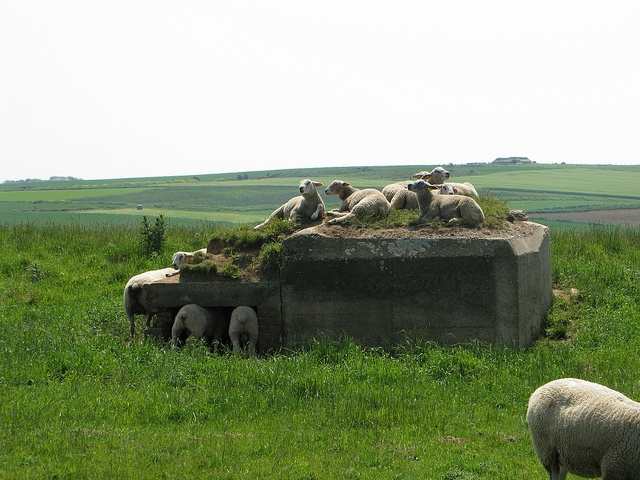
A flock of sheet are on a cement structure in a field.
There are a bunch of sheep in a grass field.
A herd of sheep grazing and several on top of a concrete wall.
A group of sheep that are laying in the grass.
sheep in a meadow resting on concrete formation